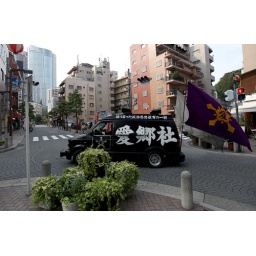
A black van broadcasting right wing propaganda (gaisensha), at the Azujuban shopping arcade near Roppongi Hills in Tokyo.